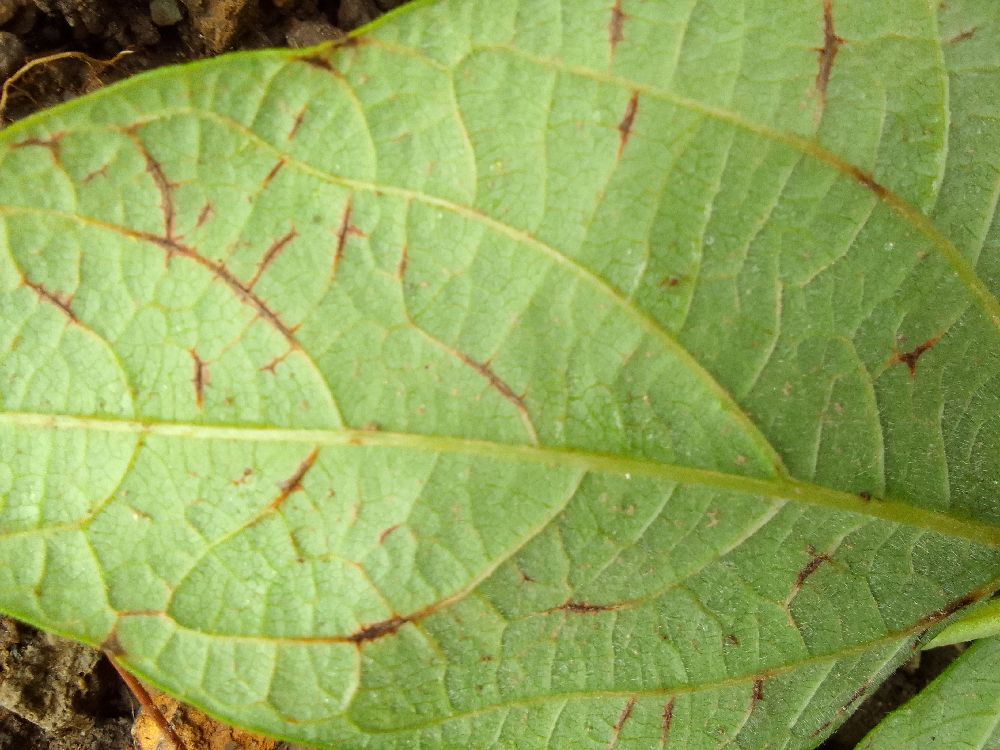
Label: anthracnose